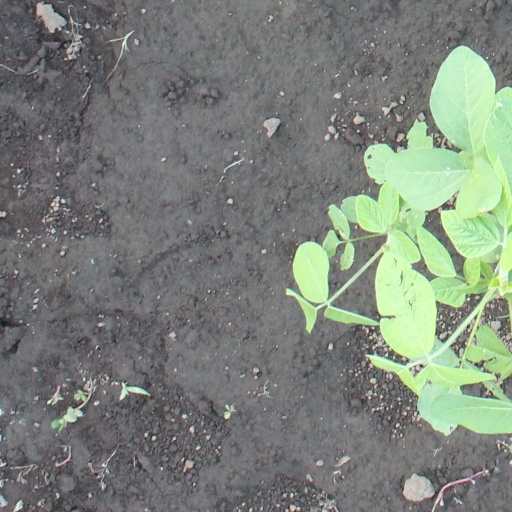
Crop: soybean